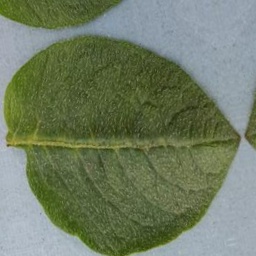
Etiqueta: Sana